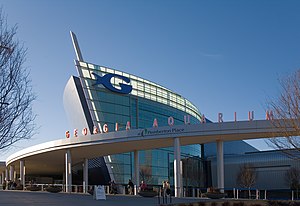
Atlanta / Kultur / Turisme
Indgangen til Georgia Aquarium
Atlanta er hovedstad og største by i den amerikanske delstat Georgia, og hovedby i det niendestørste storbyområde i USA. Den er hovedby i Fulton County, selv om en del af storbyen ligger i DeKalb County. Byen Atlanta har 486.290 indbyggere. I juli 2006 blev indbyggertallet i storbyområdet anslået til 5.478.667 efter Combined Statistical Area-metoden.